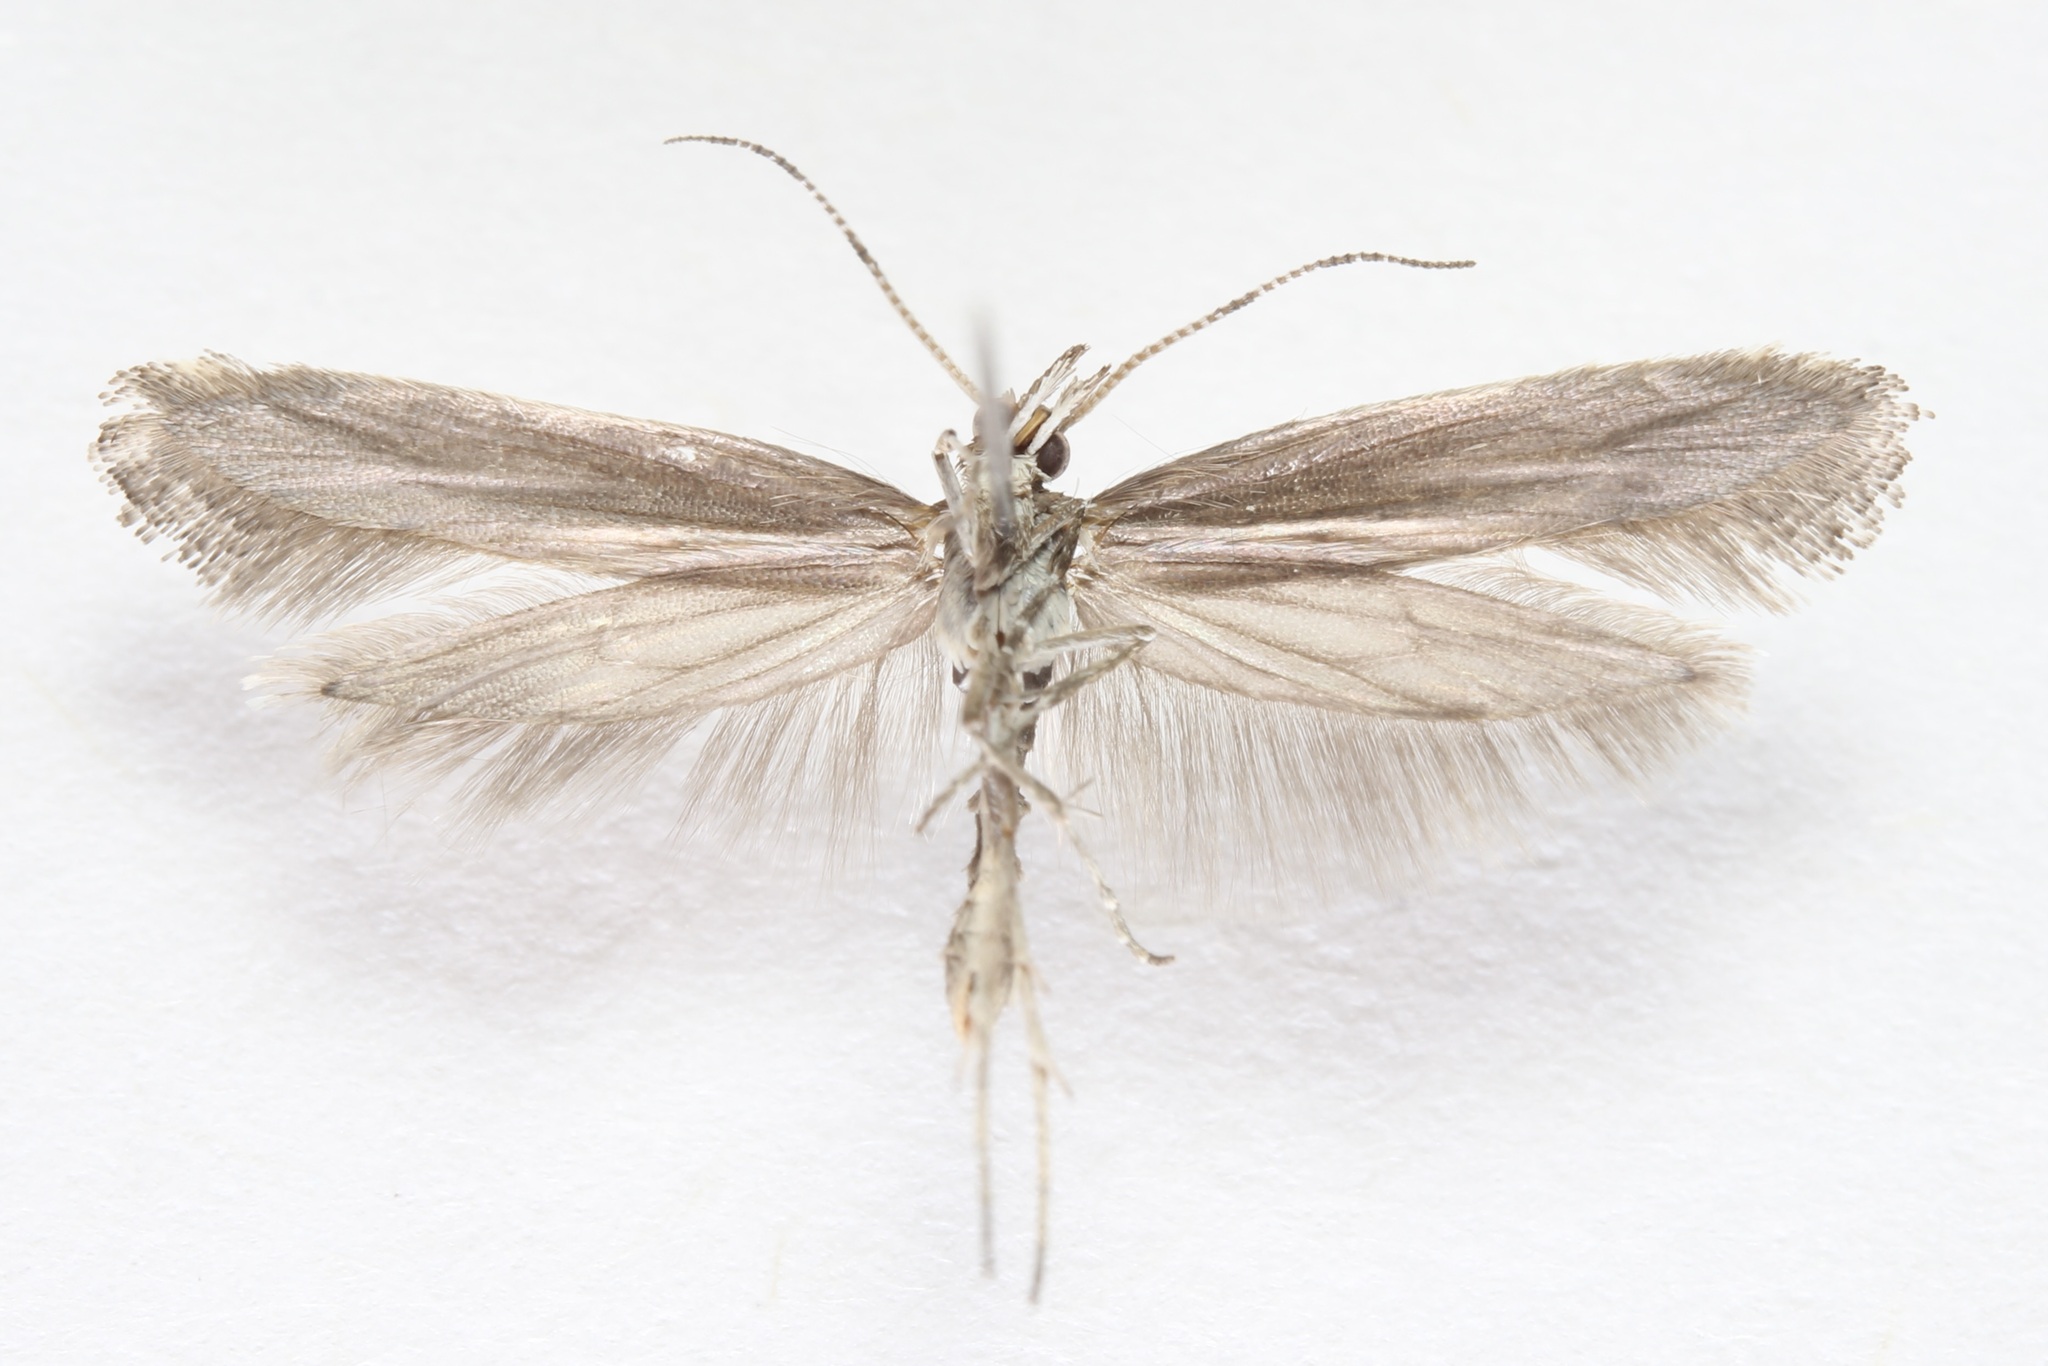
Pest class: diamondback_moth